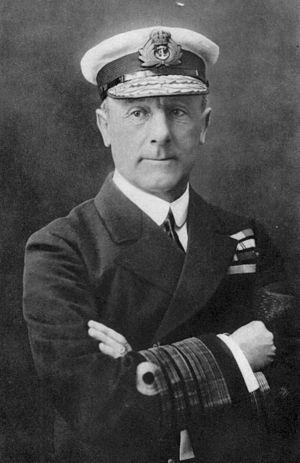
Pendant la Première Guerre mondiale, la bataille navale du Jutland oppose les flottes de la Royal Navy et de la Marine impériale allemande en mer du Nord. Le résultat n'étant pas à la mesure des espérances britanniques, une vive querelle surgit au Royaume-Uni entre les partisans de deux amiraux impliqués dans cette bataille : l'amiral Jellicoe, commandant de la Grand Fleet et l'amiral Beatty, chef d'escadre. Cette querelle est connue sous le nom de controverse du Jutland.